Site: brandenburg
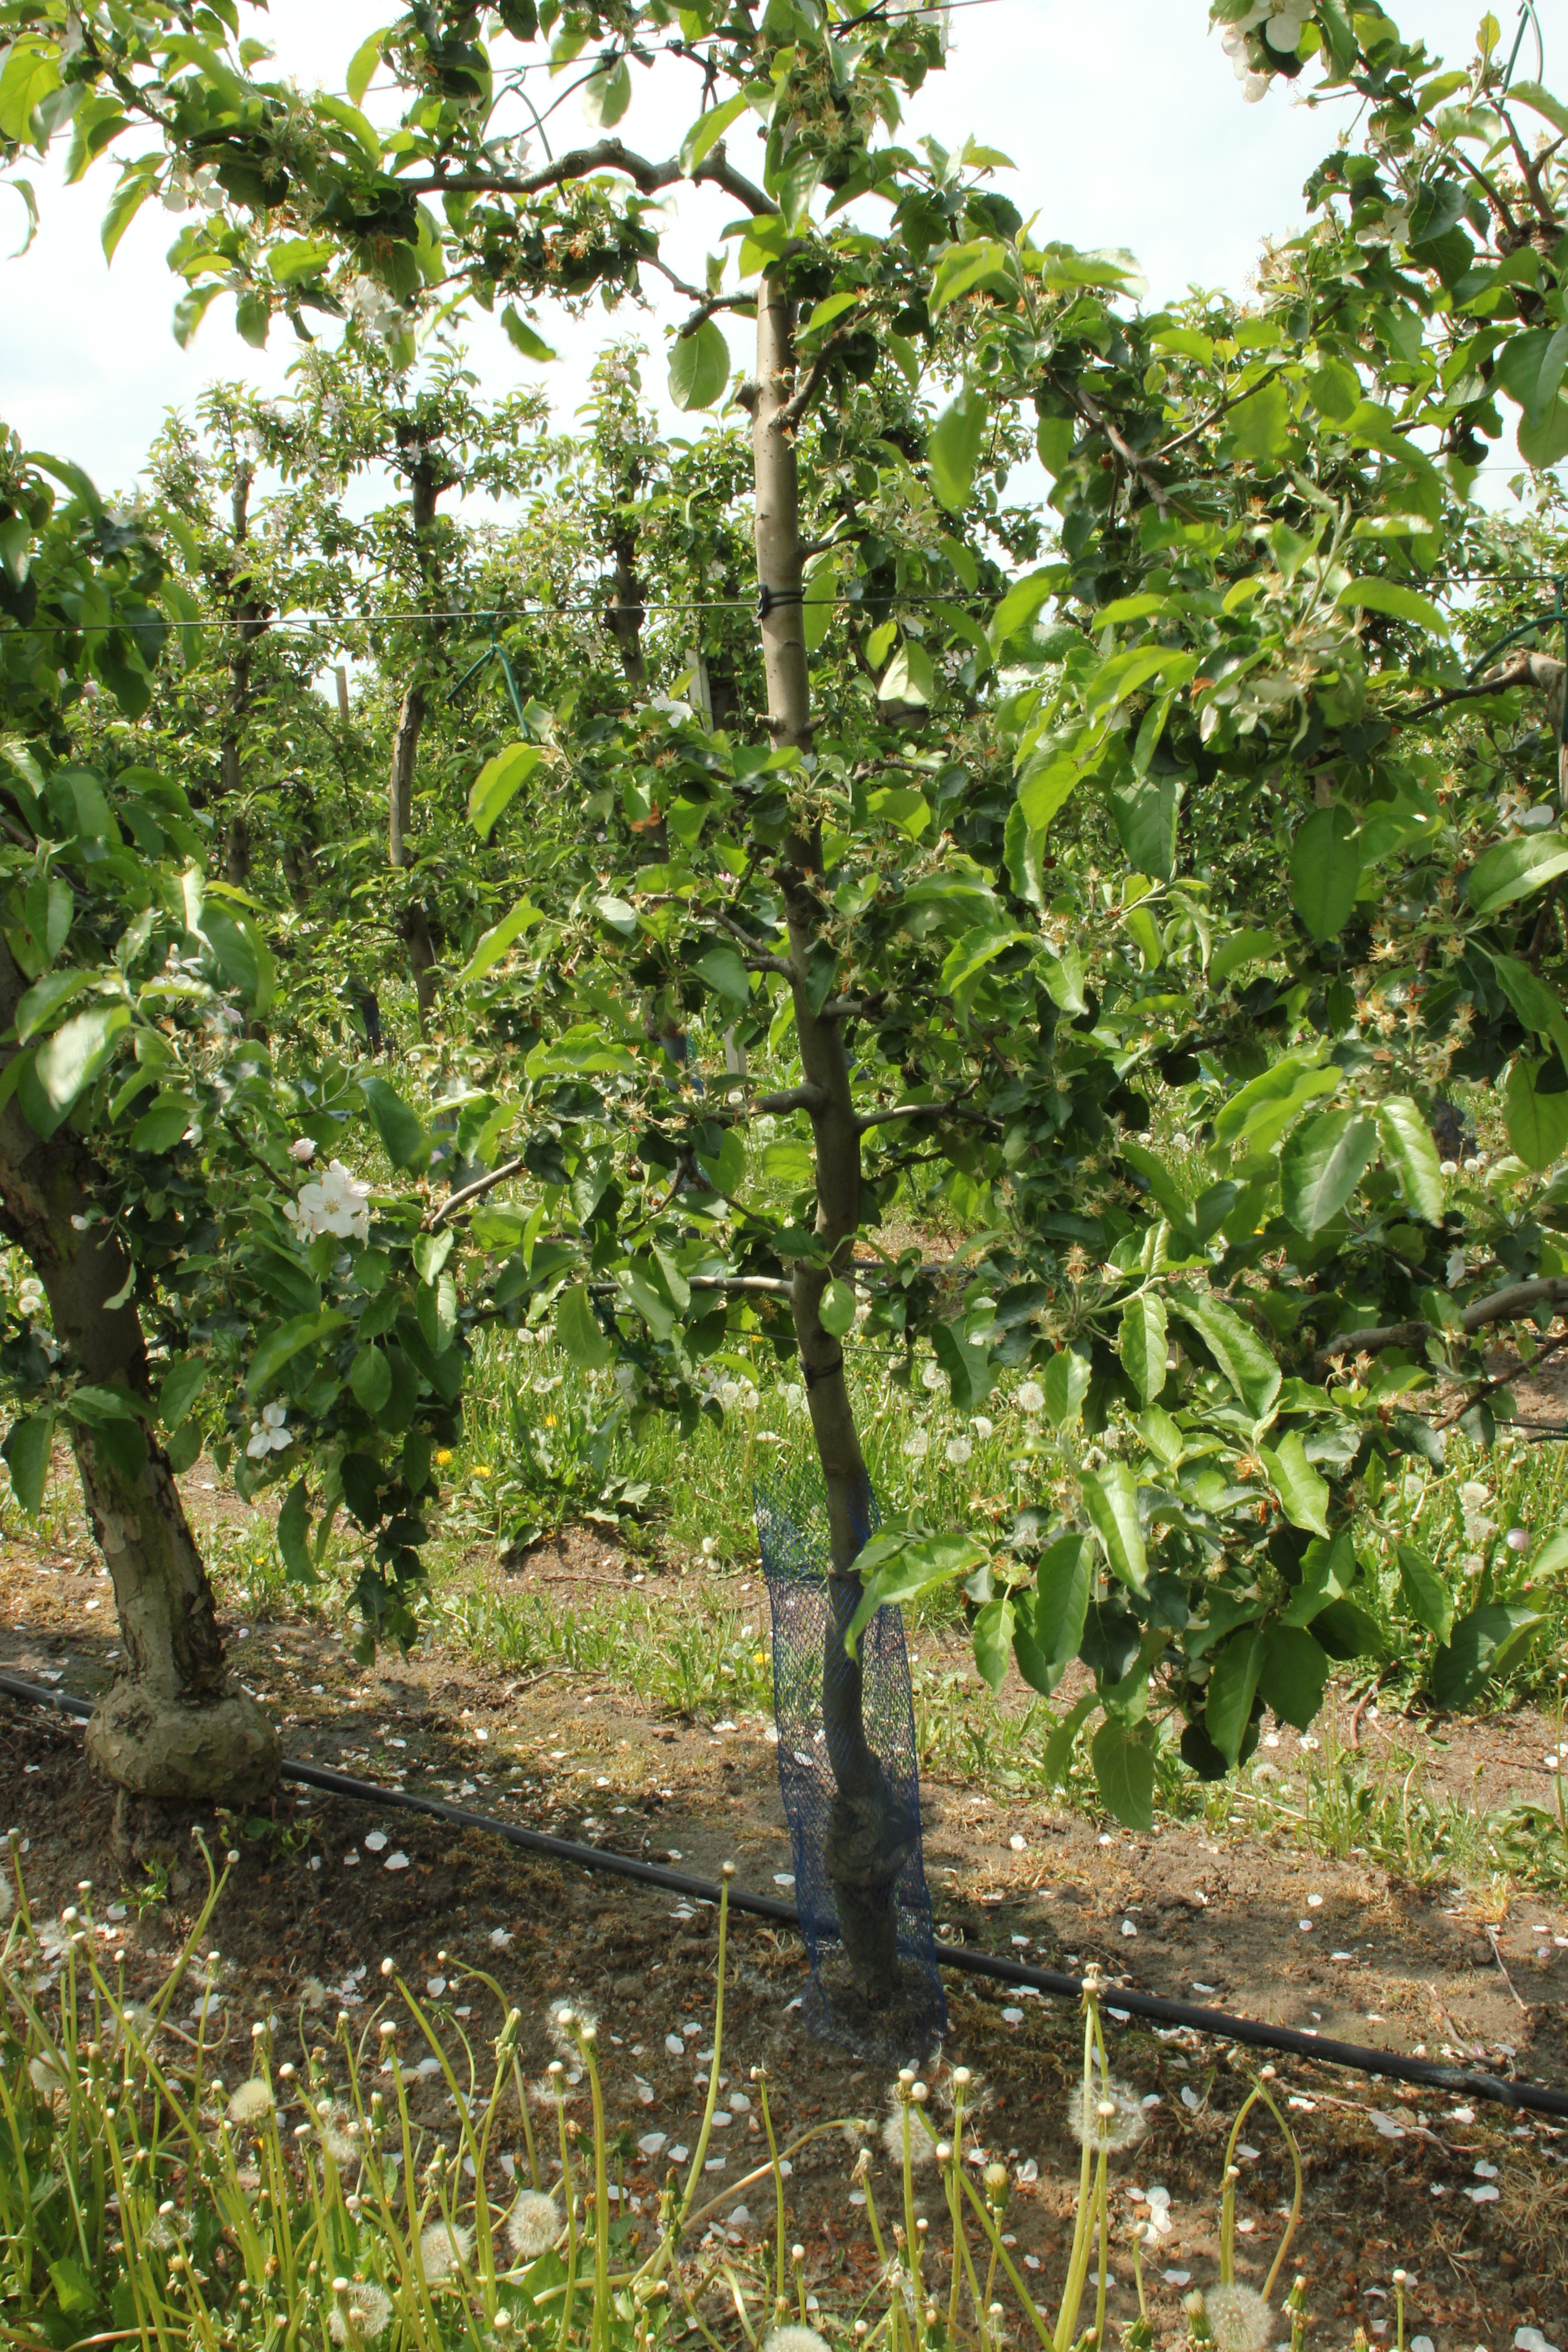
Growth stage (BBCH 67): Flowering